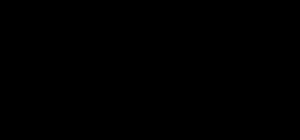
Le circuit intégré 4017 fait partie de la série des circuits intégrés 4000 utilisant la technologie CMOS.